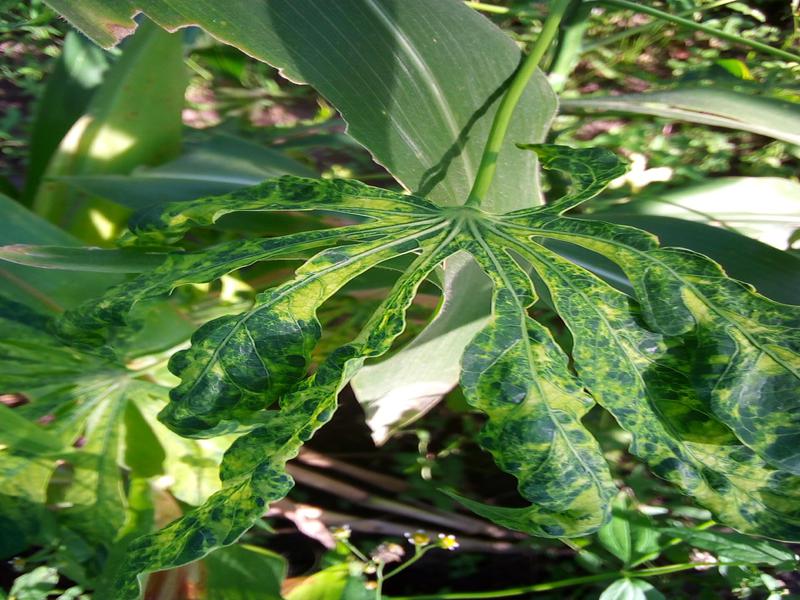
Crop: cassava
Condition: mosaic_disease